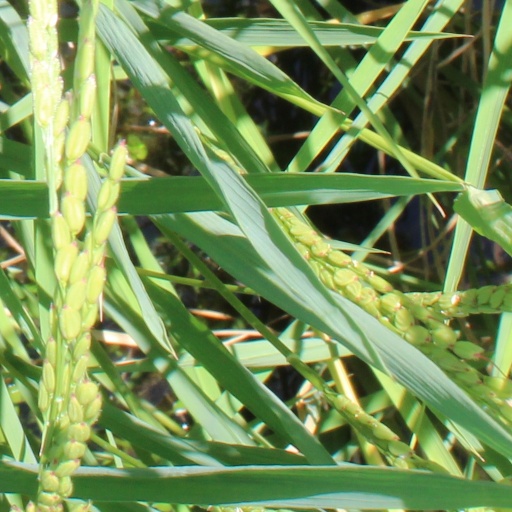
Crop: rice